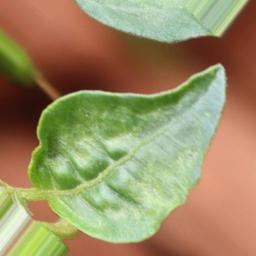
Label: mites_and_trips